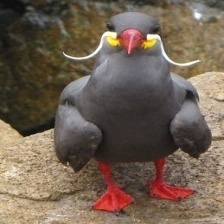
Species: INCA TERN
Scientific name: LAROSTERNA INCA